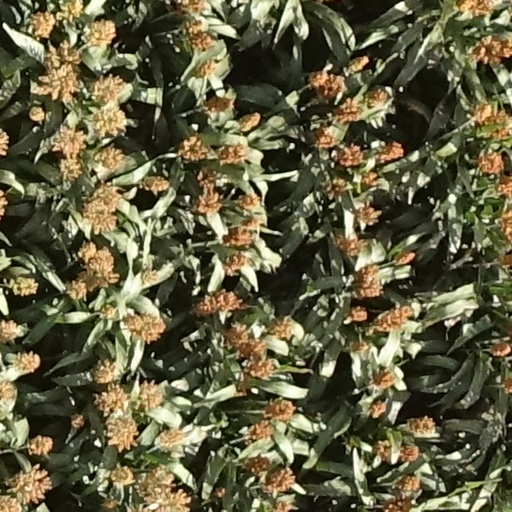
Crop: sorghum